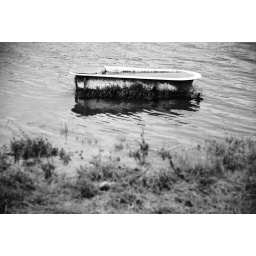
An abandoned tub settled in the lake